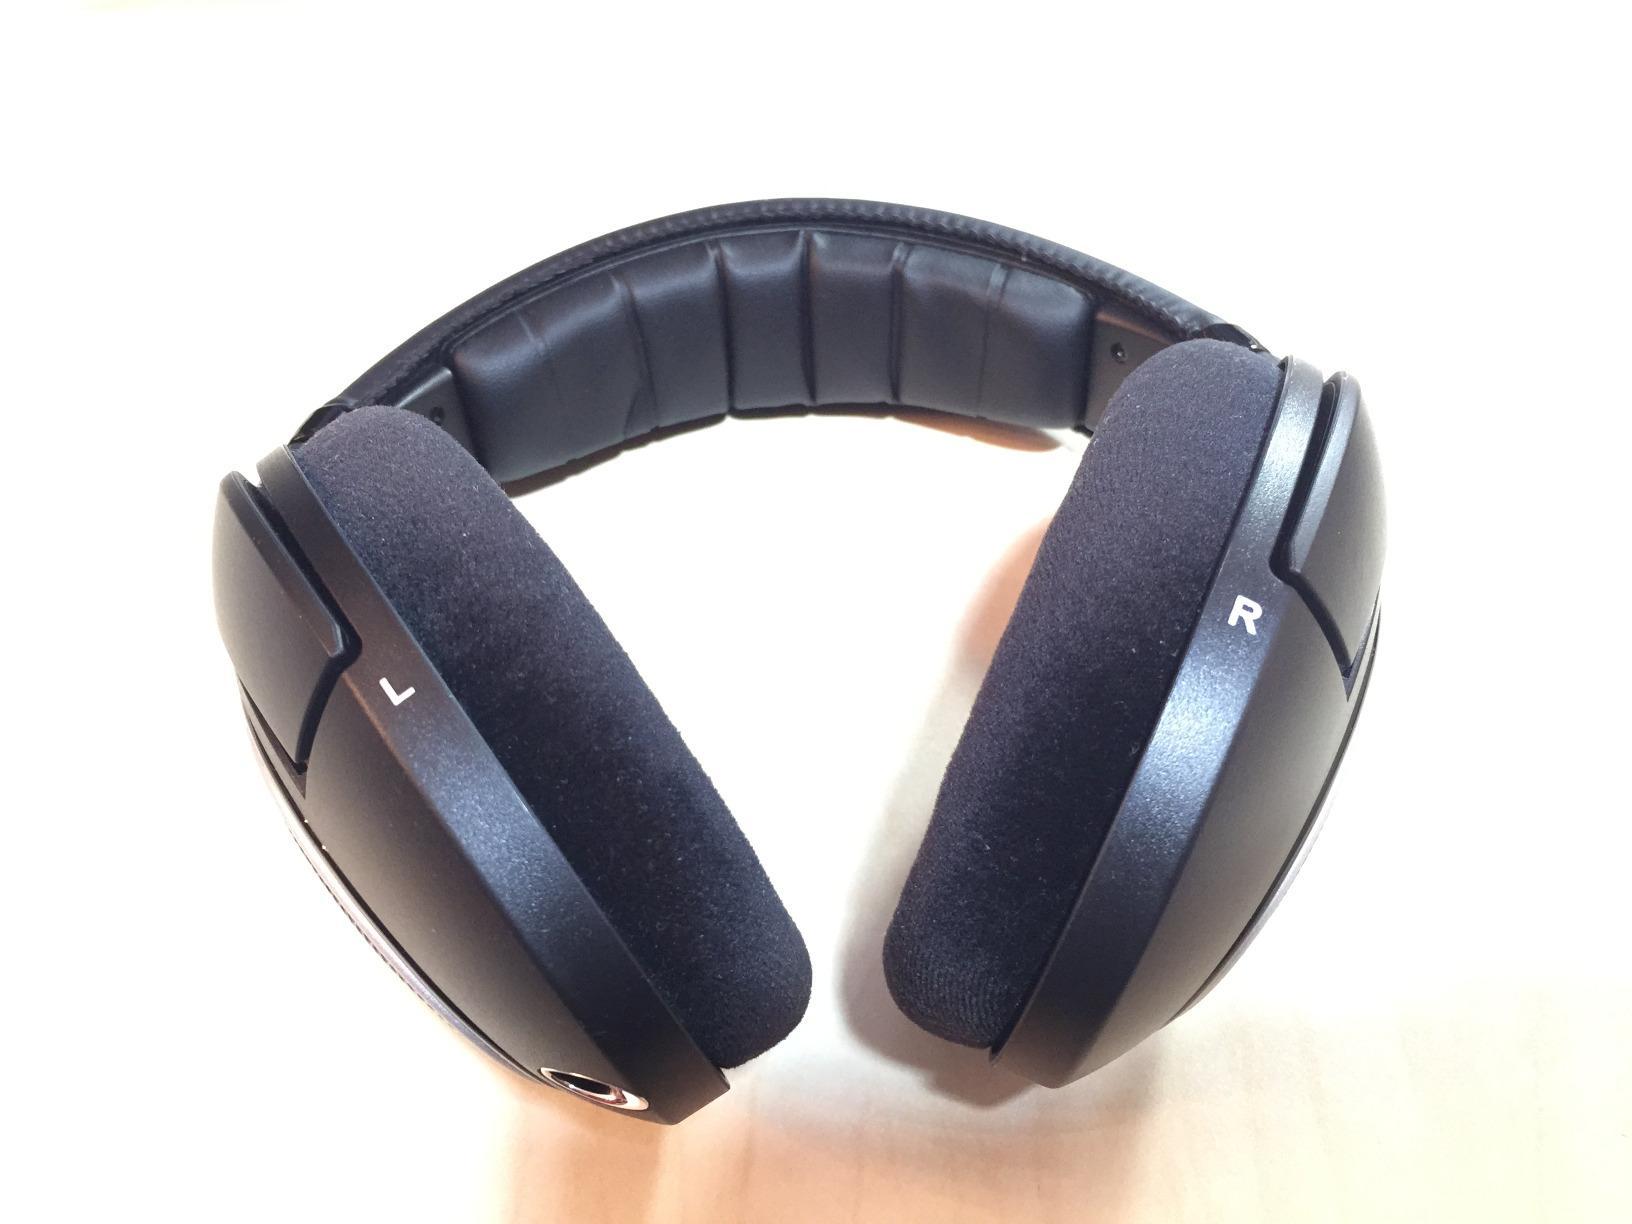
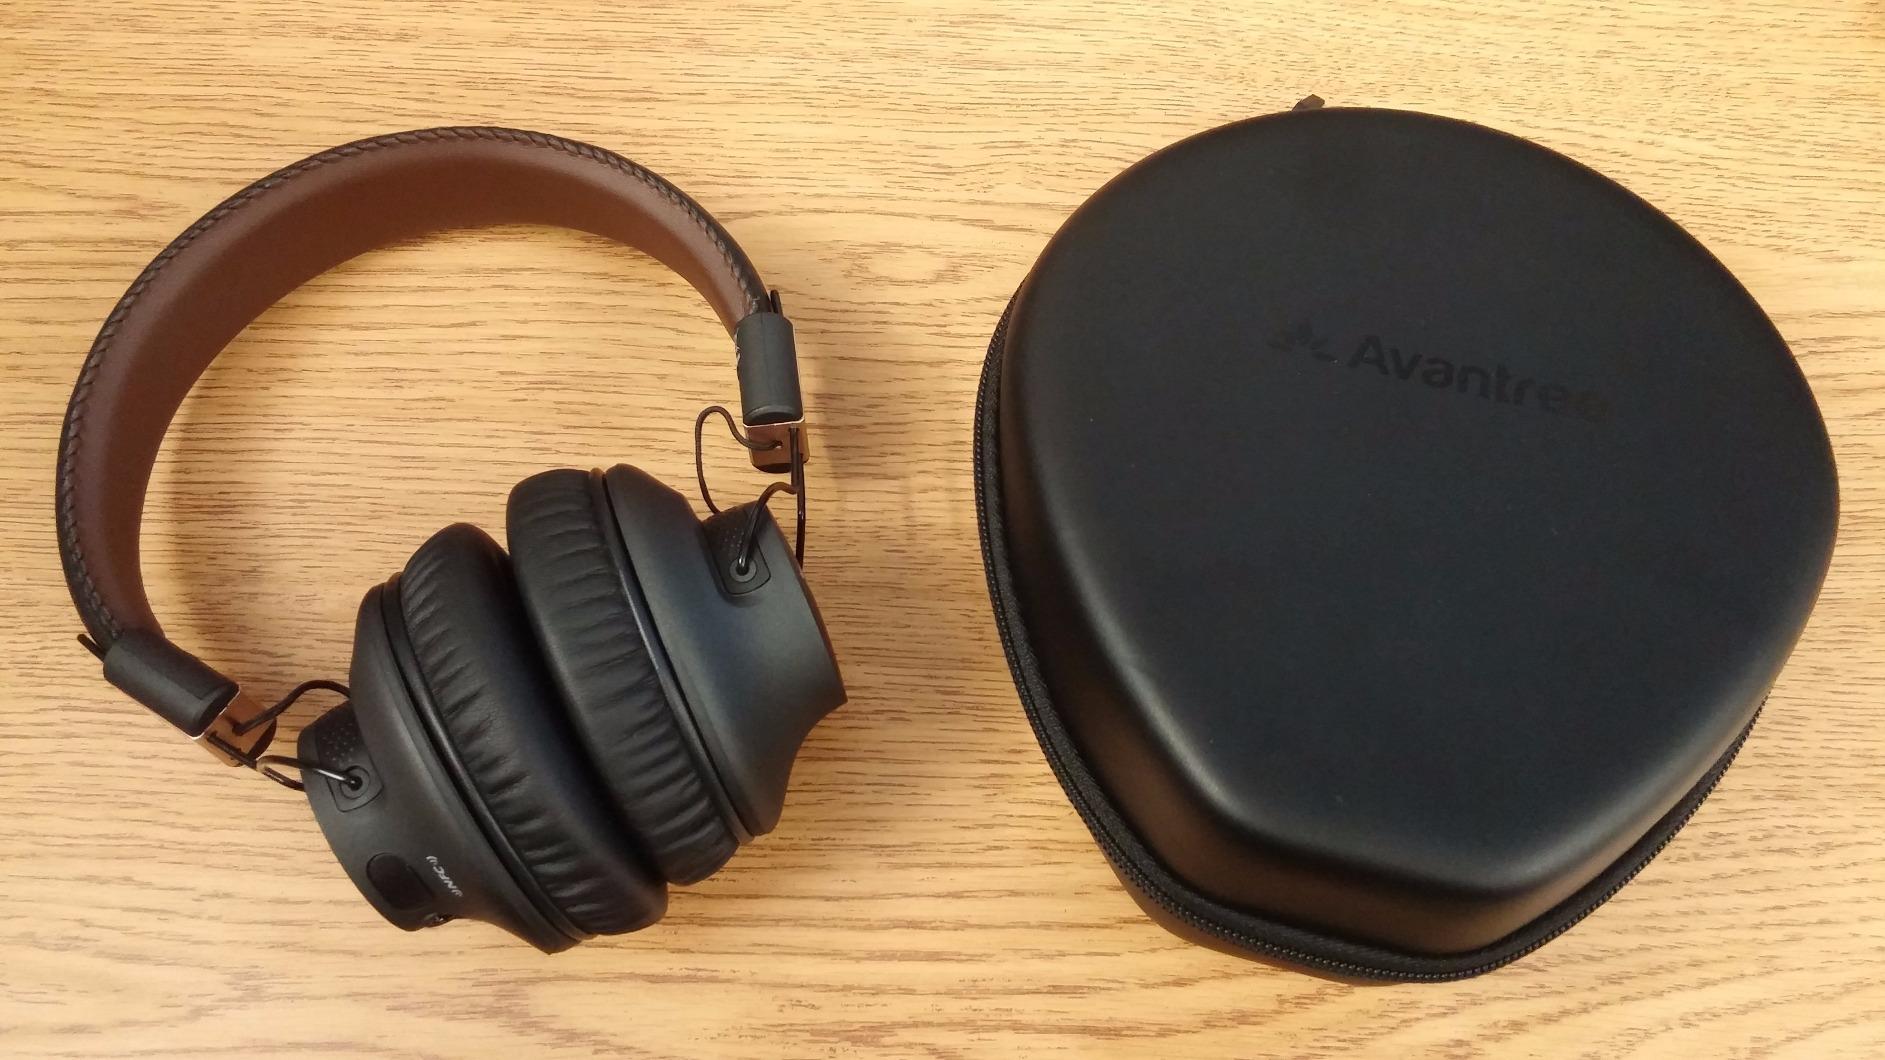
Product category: headphones
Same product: no